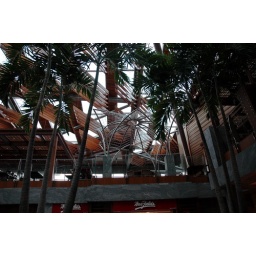
Dramatic shadow effects created by the wooden trellis suspended below the glass roof